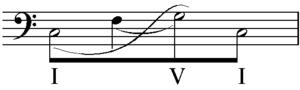
L’analyse schenkérienne est une méthode d’analyse musicale de la musique tonale fondée sur les théories d’Heinrich Schenker. Son but est de démontrer la cohérence de l'œuvre analysée en montrant comment elle se rattache à une structure profonde, l'Ursatz. Cette structure originelle est presque la même pour toutes les œuvres tonales, mais l'analyse montre comment dans chaque cas individuel elle se développe en une œuvre unique à l'« avant-plan », le niveau de la partition elle-même. Le concept essentiel de la théorie schenkérienne de la tonalité est probablement celui d’« espace tonal ». Les intervalles entre les notes de la triade de tonique forment un espace tonal qui peut être comblé par des notes de passage et des broderies qui, à leur tour, peuvent produire de nouvelles triades et de nouveaux espaces tonals, ouverts à de nouvelles élaborations, jusqu’à l’obtention de la « surface » de l’œuvre, la partition.